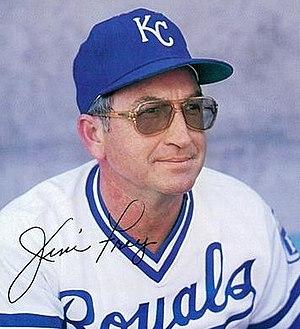
James Gottfried Frey, dit Jim Frey, est un dirigeant américain de baseball.